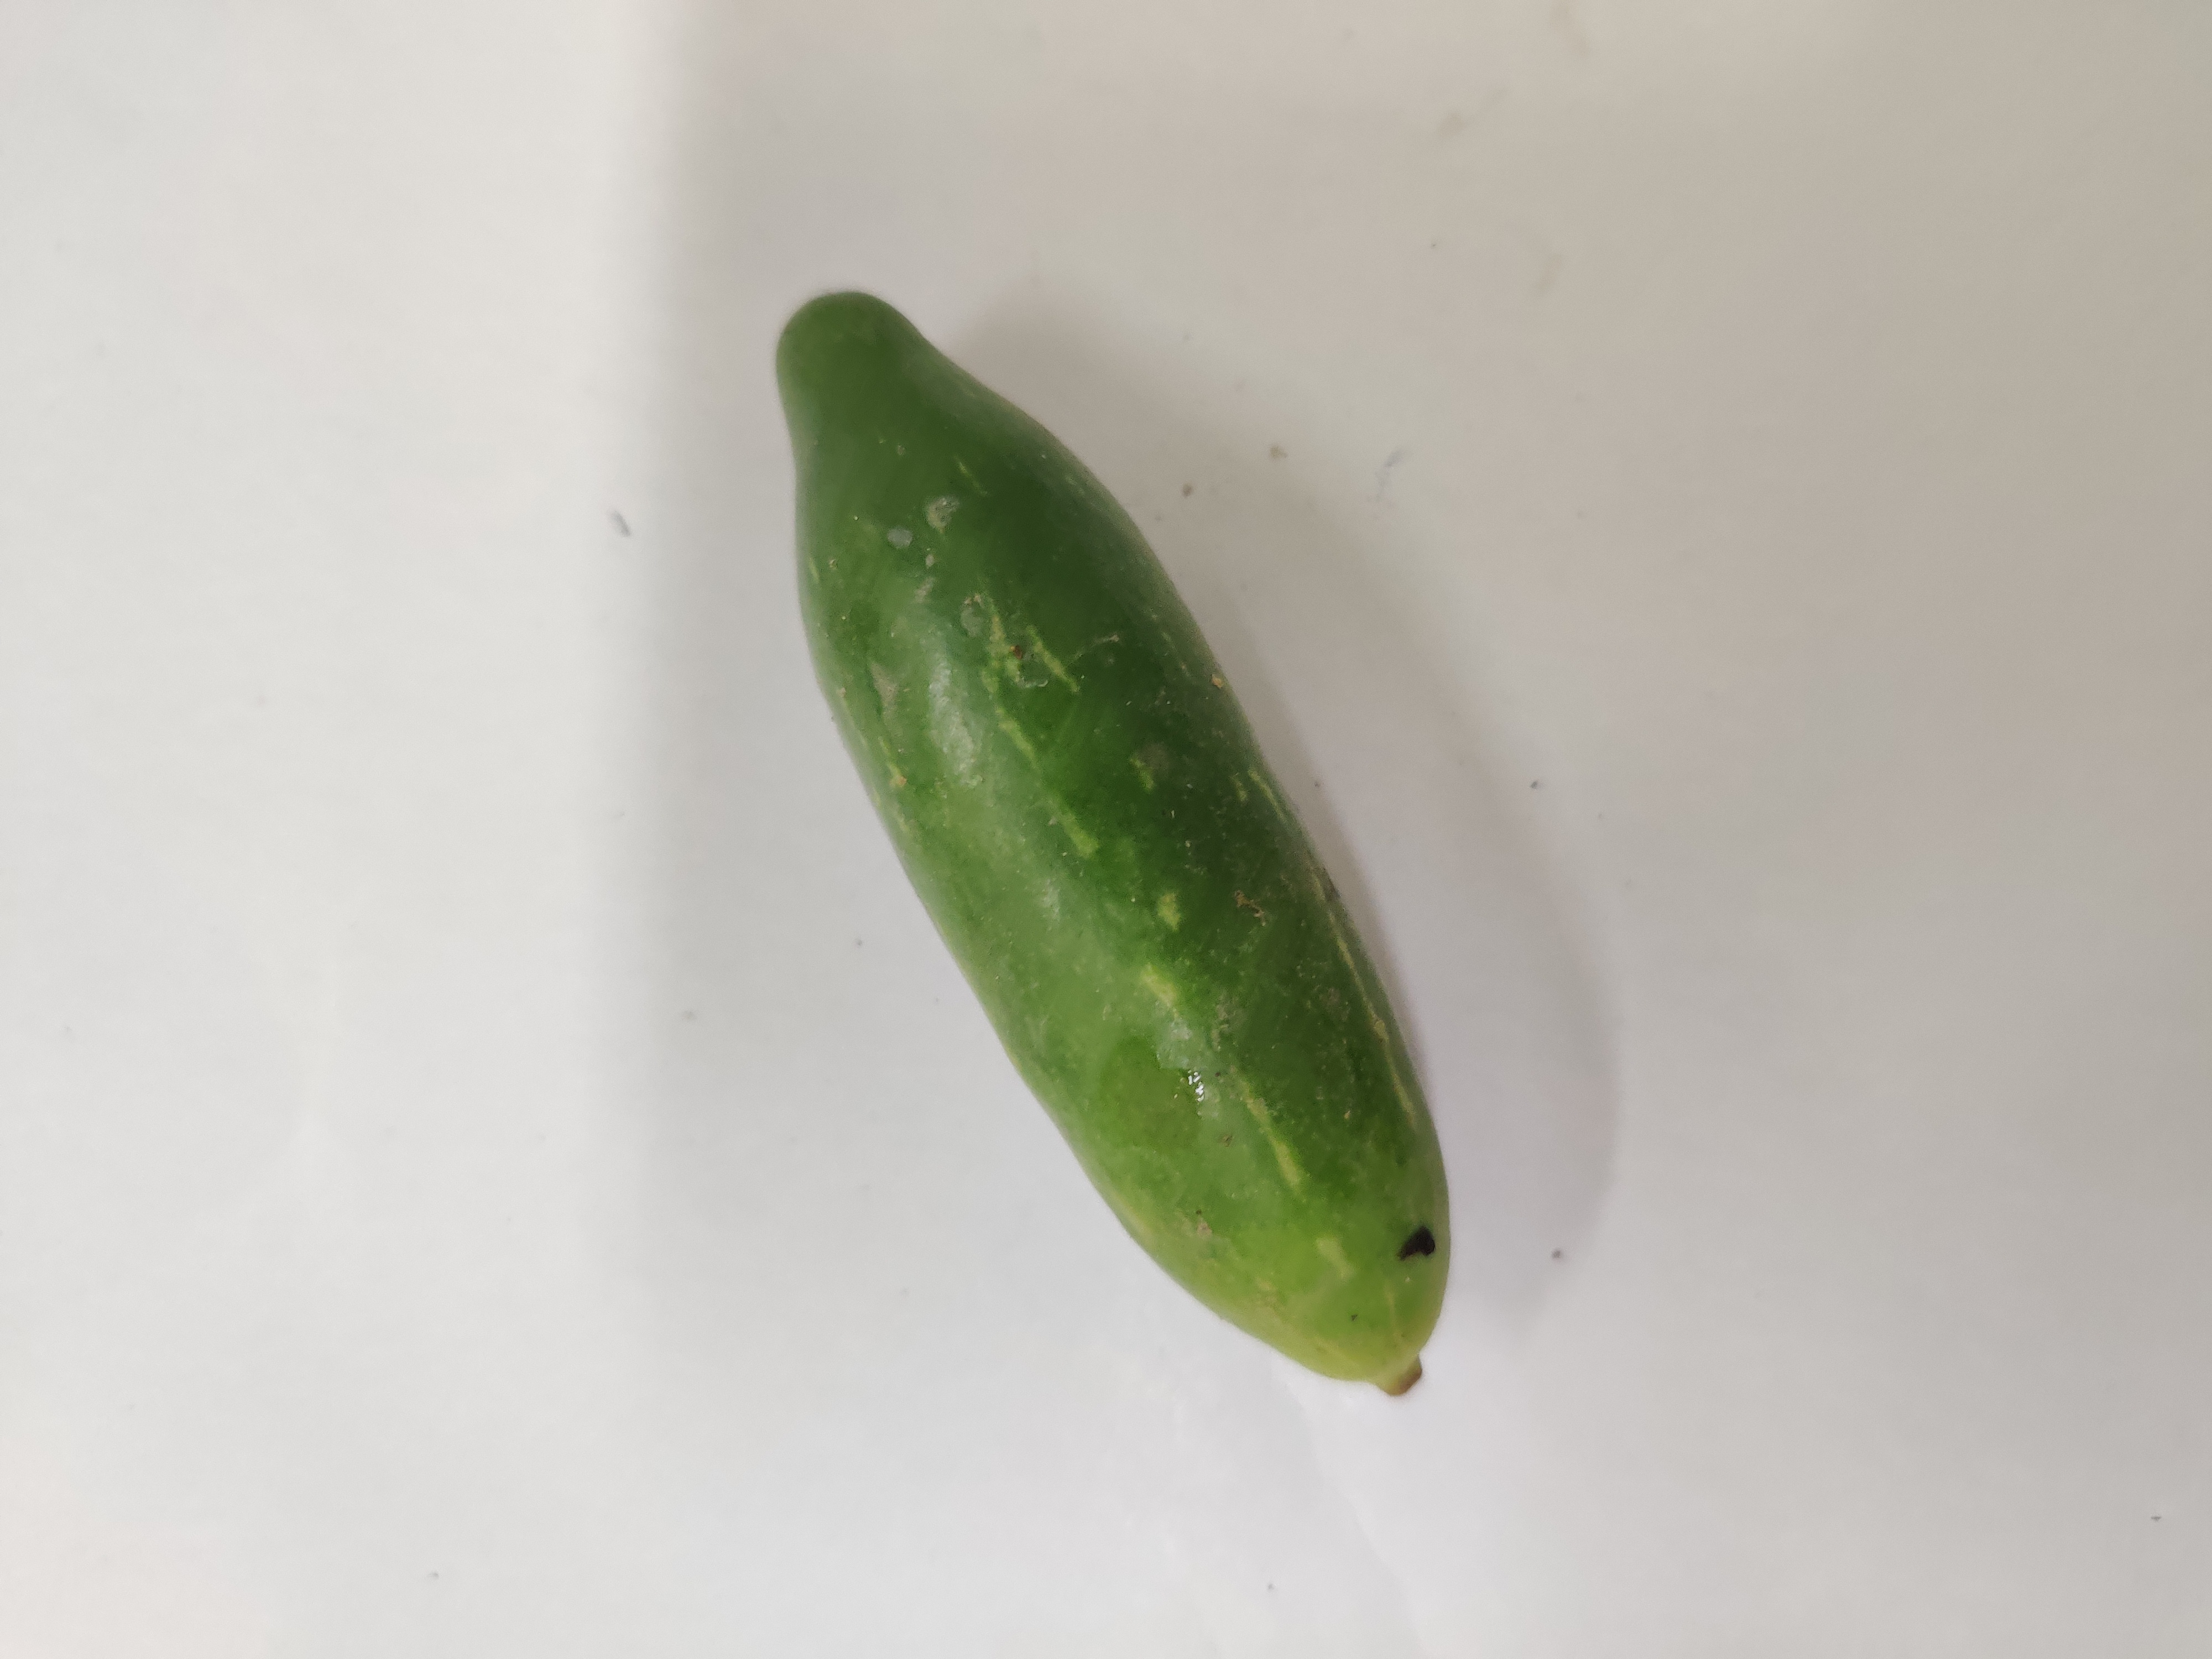
Crop: Ivy Gourd
Condition: Fresh